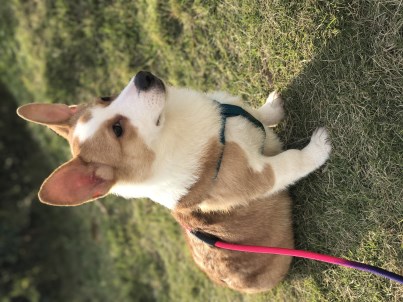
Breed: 2909-n000116-Cardigan